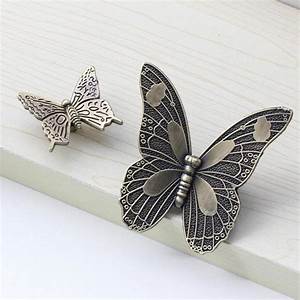
Label: farfalla